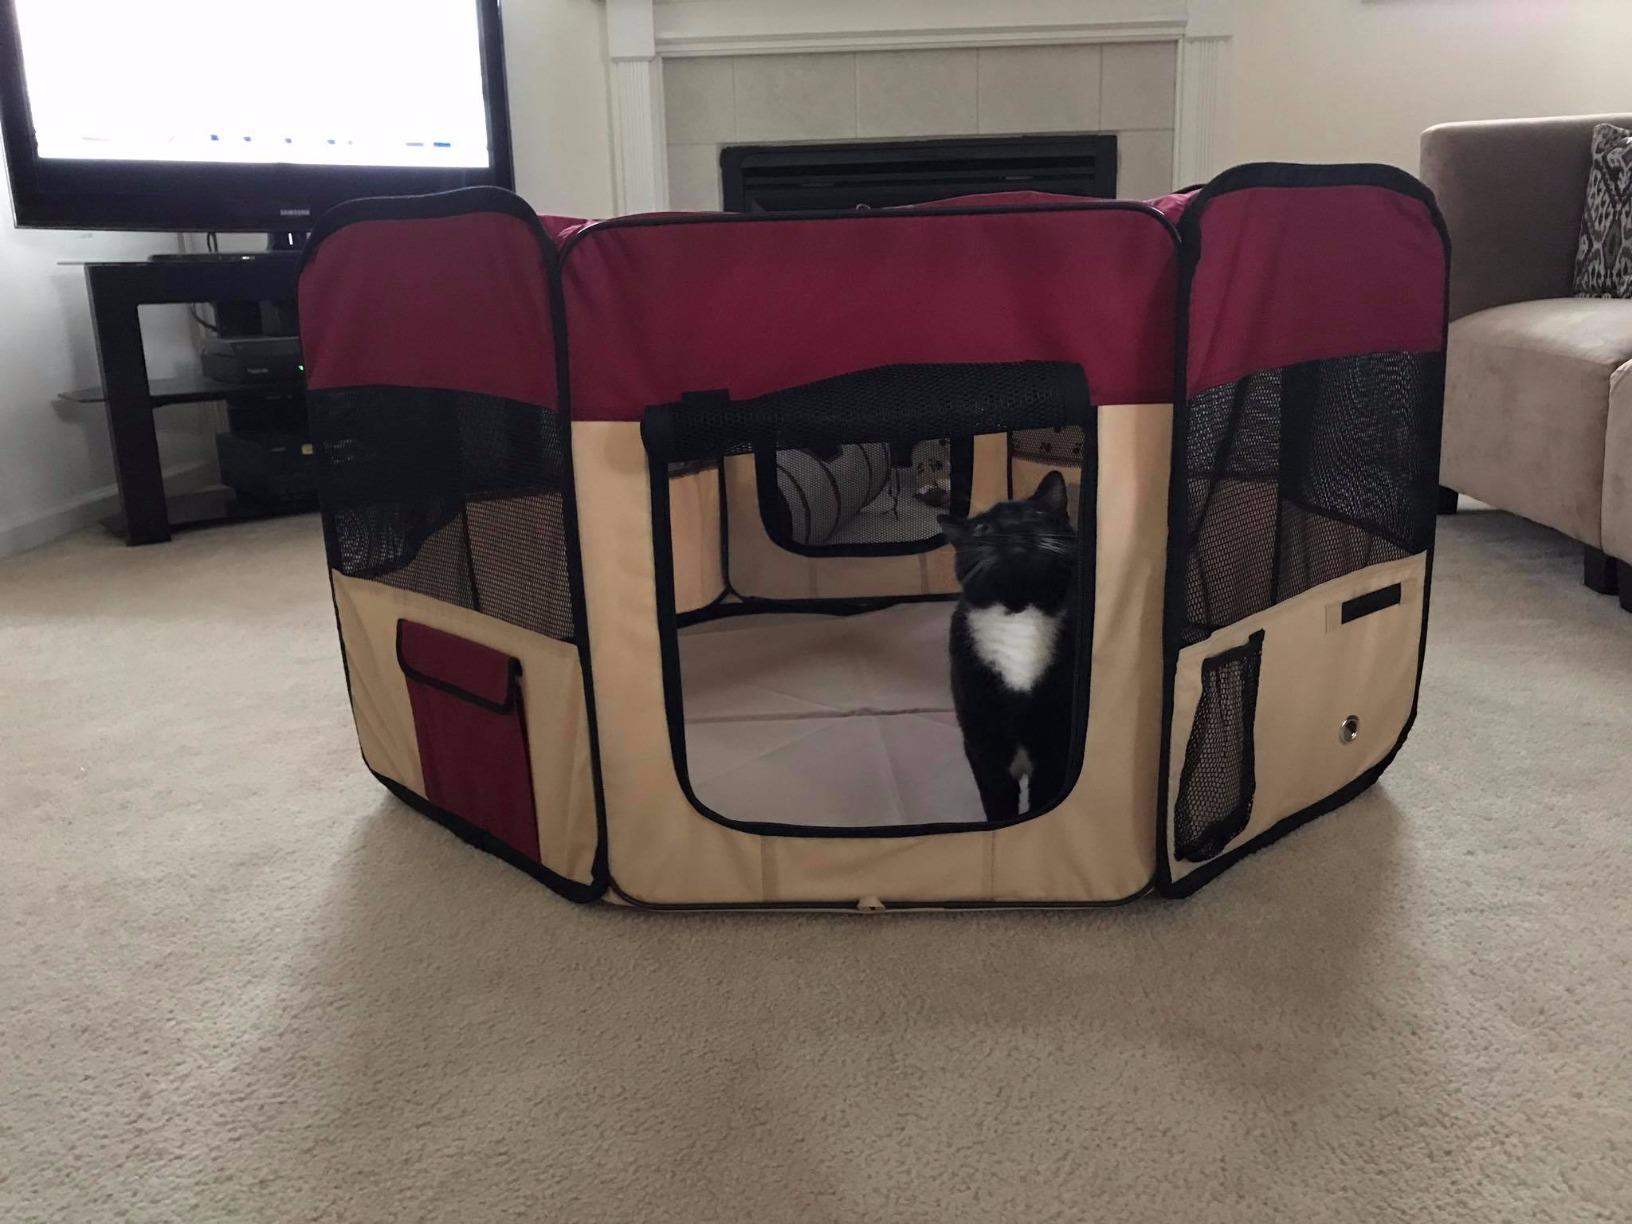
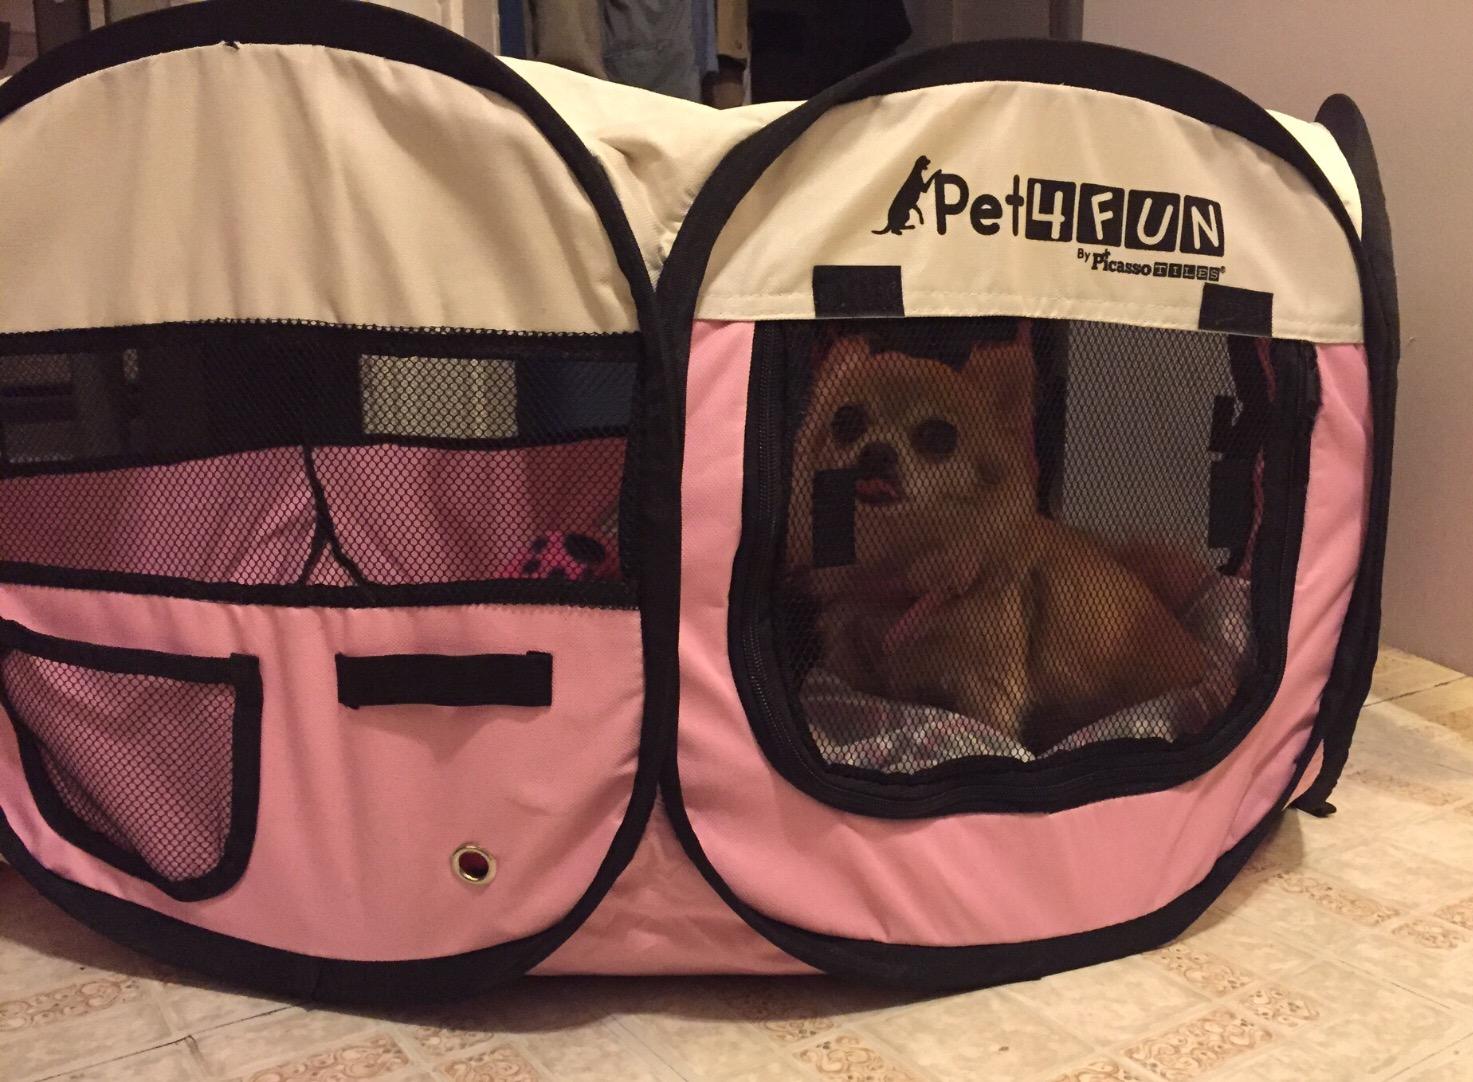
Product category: items_kennel
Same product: no